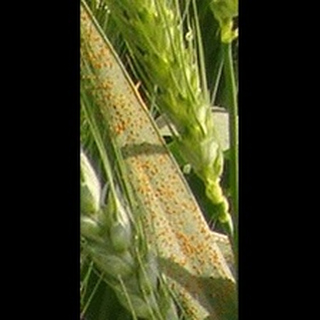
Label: wheat_brown_rust